Value investing

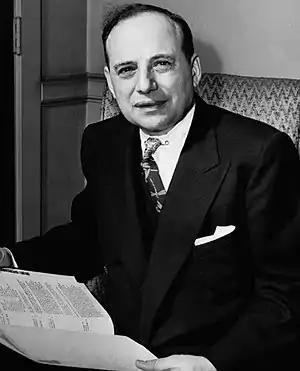

Value investing was established by Benjamin Graham and David Dodd. Both were professors at Columbia Business School. In Graham's book "The Intelligent Investor", he advocated the concept of margin of safety. The concept was introduced in the book "Security Analysis" which he co-authored with David Dodd in 1934 and calls for an approach to investing that is focused on purchasing equities at prices less than their intrinsic values. In terms of picking or screening stocks, he recommended purchasing firms which have steady profits, are trading at low prices to book value, have low price-to-earnings (P/E) ratios and which have relatively low debt.